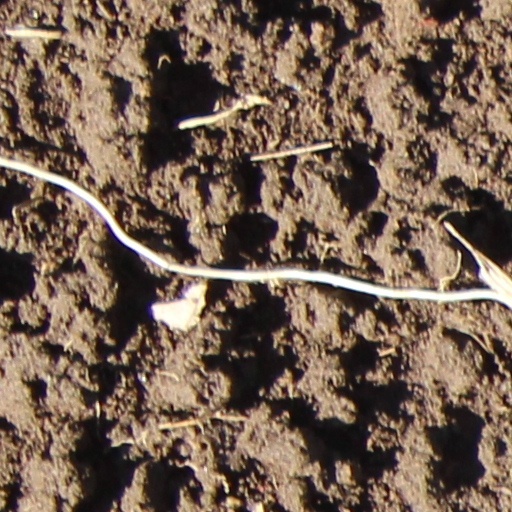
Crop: wheat